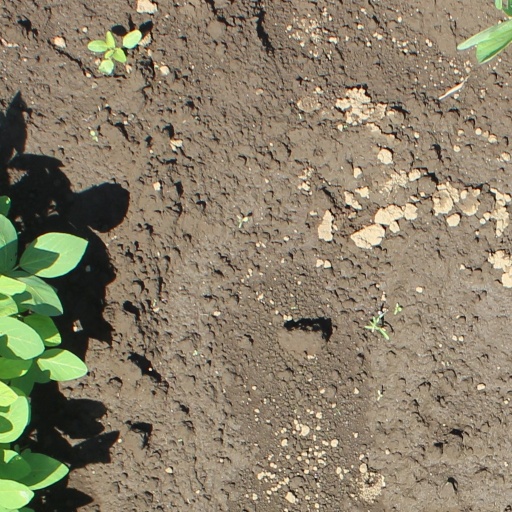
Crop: soybean